Haytor Granite Tramway

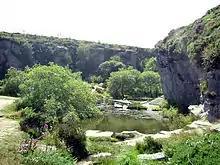
Haytor quarry today

The granite from the quarries near Haytor Rock was much in demand for construction work in the cities of England, but in an era when railways and reliable roads had not yet been developed, the transport of this heavy and bulky commodity was a significant problem. Coastal shipping was a practicable transport medium, and the Stover Canal was available from Ventiford to the Teign Navigation.